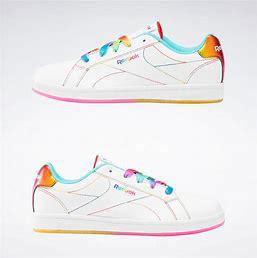
Brand: Reebok
Model: Royal Complete CLN 2